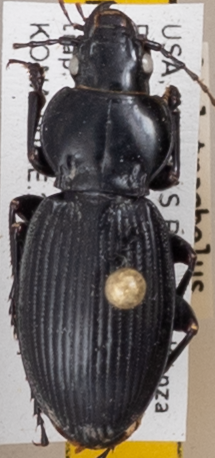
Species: Cyclotrachelus sodalis colossus
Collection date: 2022-07-06
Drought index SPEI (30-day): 1.128
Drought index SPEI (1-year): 0.006
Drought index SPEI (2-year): -0.05